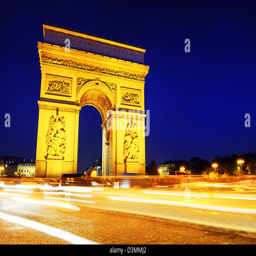
tourist attraction on the star place square .